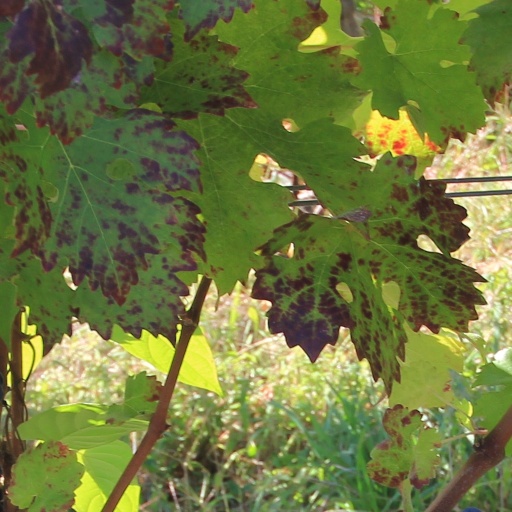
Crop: grape